Zdenek Konvalina

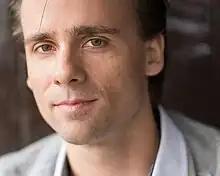

Zdenek Konvalina (born 1979) is a multidisciplinary artist who gained international acclaim as a performing artist and in later career developed abstract expressionist painting practice.